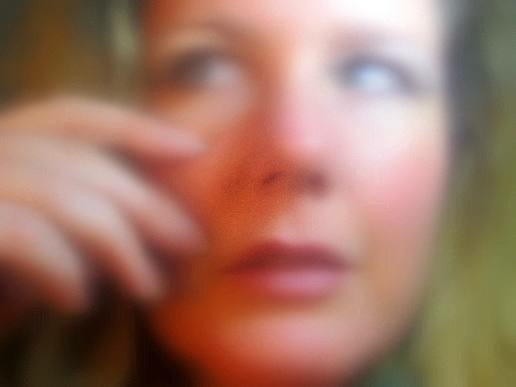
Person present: Yes